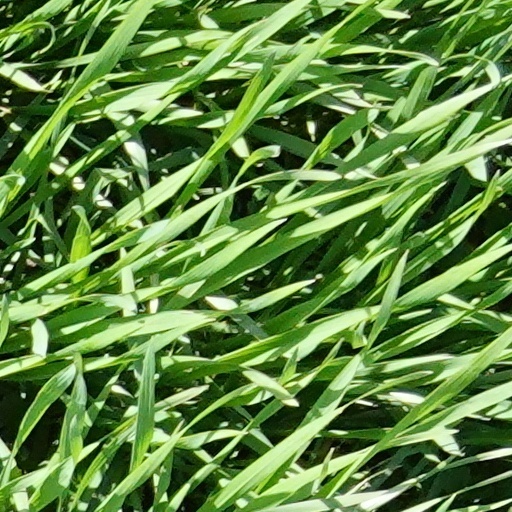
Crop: wheat